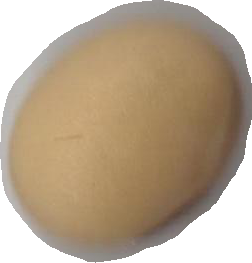
Variety: Anjasmoro